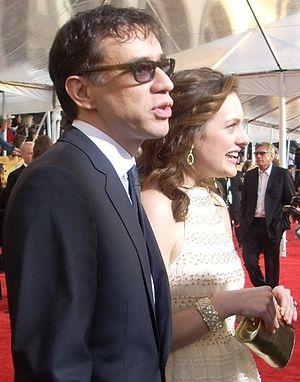
Elisabeth Moss [əˈlɪzəbəθ mɒs], née le 24 juillet 1982 à Los Angeles, est une actrice et productrice britannico-américaine.